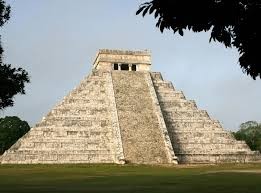
Landmark: Chichen Itza